Hossein Tehrāni

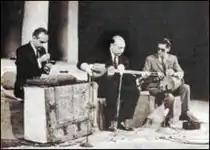
Tehrāni at Shiraz Arts Festival with Faramarz Payvar & Jalil Shahnaz

In 1940 the first radio station was established in Tehran and Hossein Tehrāni was an active tonbak player accompanying musicians while performing live music programmes. He was a permanent member of the National Music Ensemble and National Music association. Tehrāni formed and organized a tonbak players ensemble with seven members and performed several pieces with his group for the first time at the Shiraz Arts Festival; the group performed several concerts in Talar Vahadat, formerly Talar Roudaki.